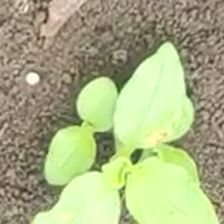
Weed species: Kena_(Commplina_benghalensio)